Grein Building

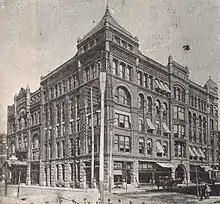
Grein Building ca. 1895

The Grein Building, also known as the Waverly Block, Business Men's Association Building, BMA Building, or Green Building, was constructed from 1887–1889 in Evansville, Indiana. It was designed by Reid & Reid (the Reid brothers) and demolished in 1972. It was a 6-story brownstone and red granite Renaissance revival style building at 12 NW 2nd Street on the corner of 2nd Street and Sycamore Avenue.